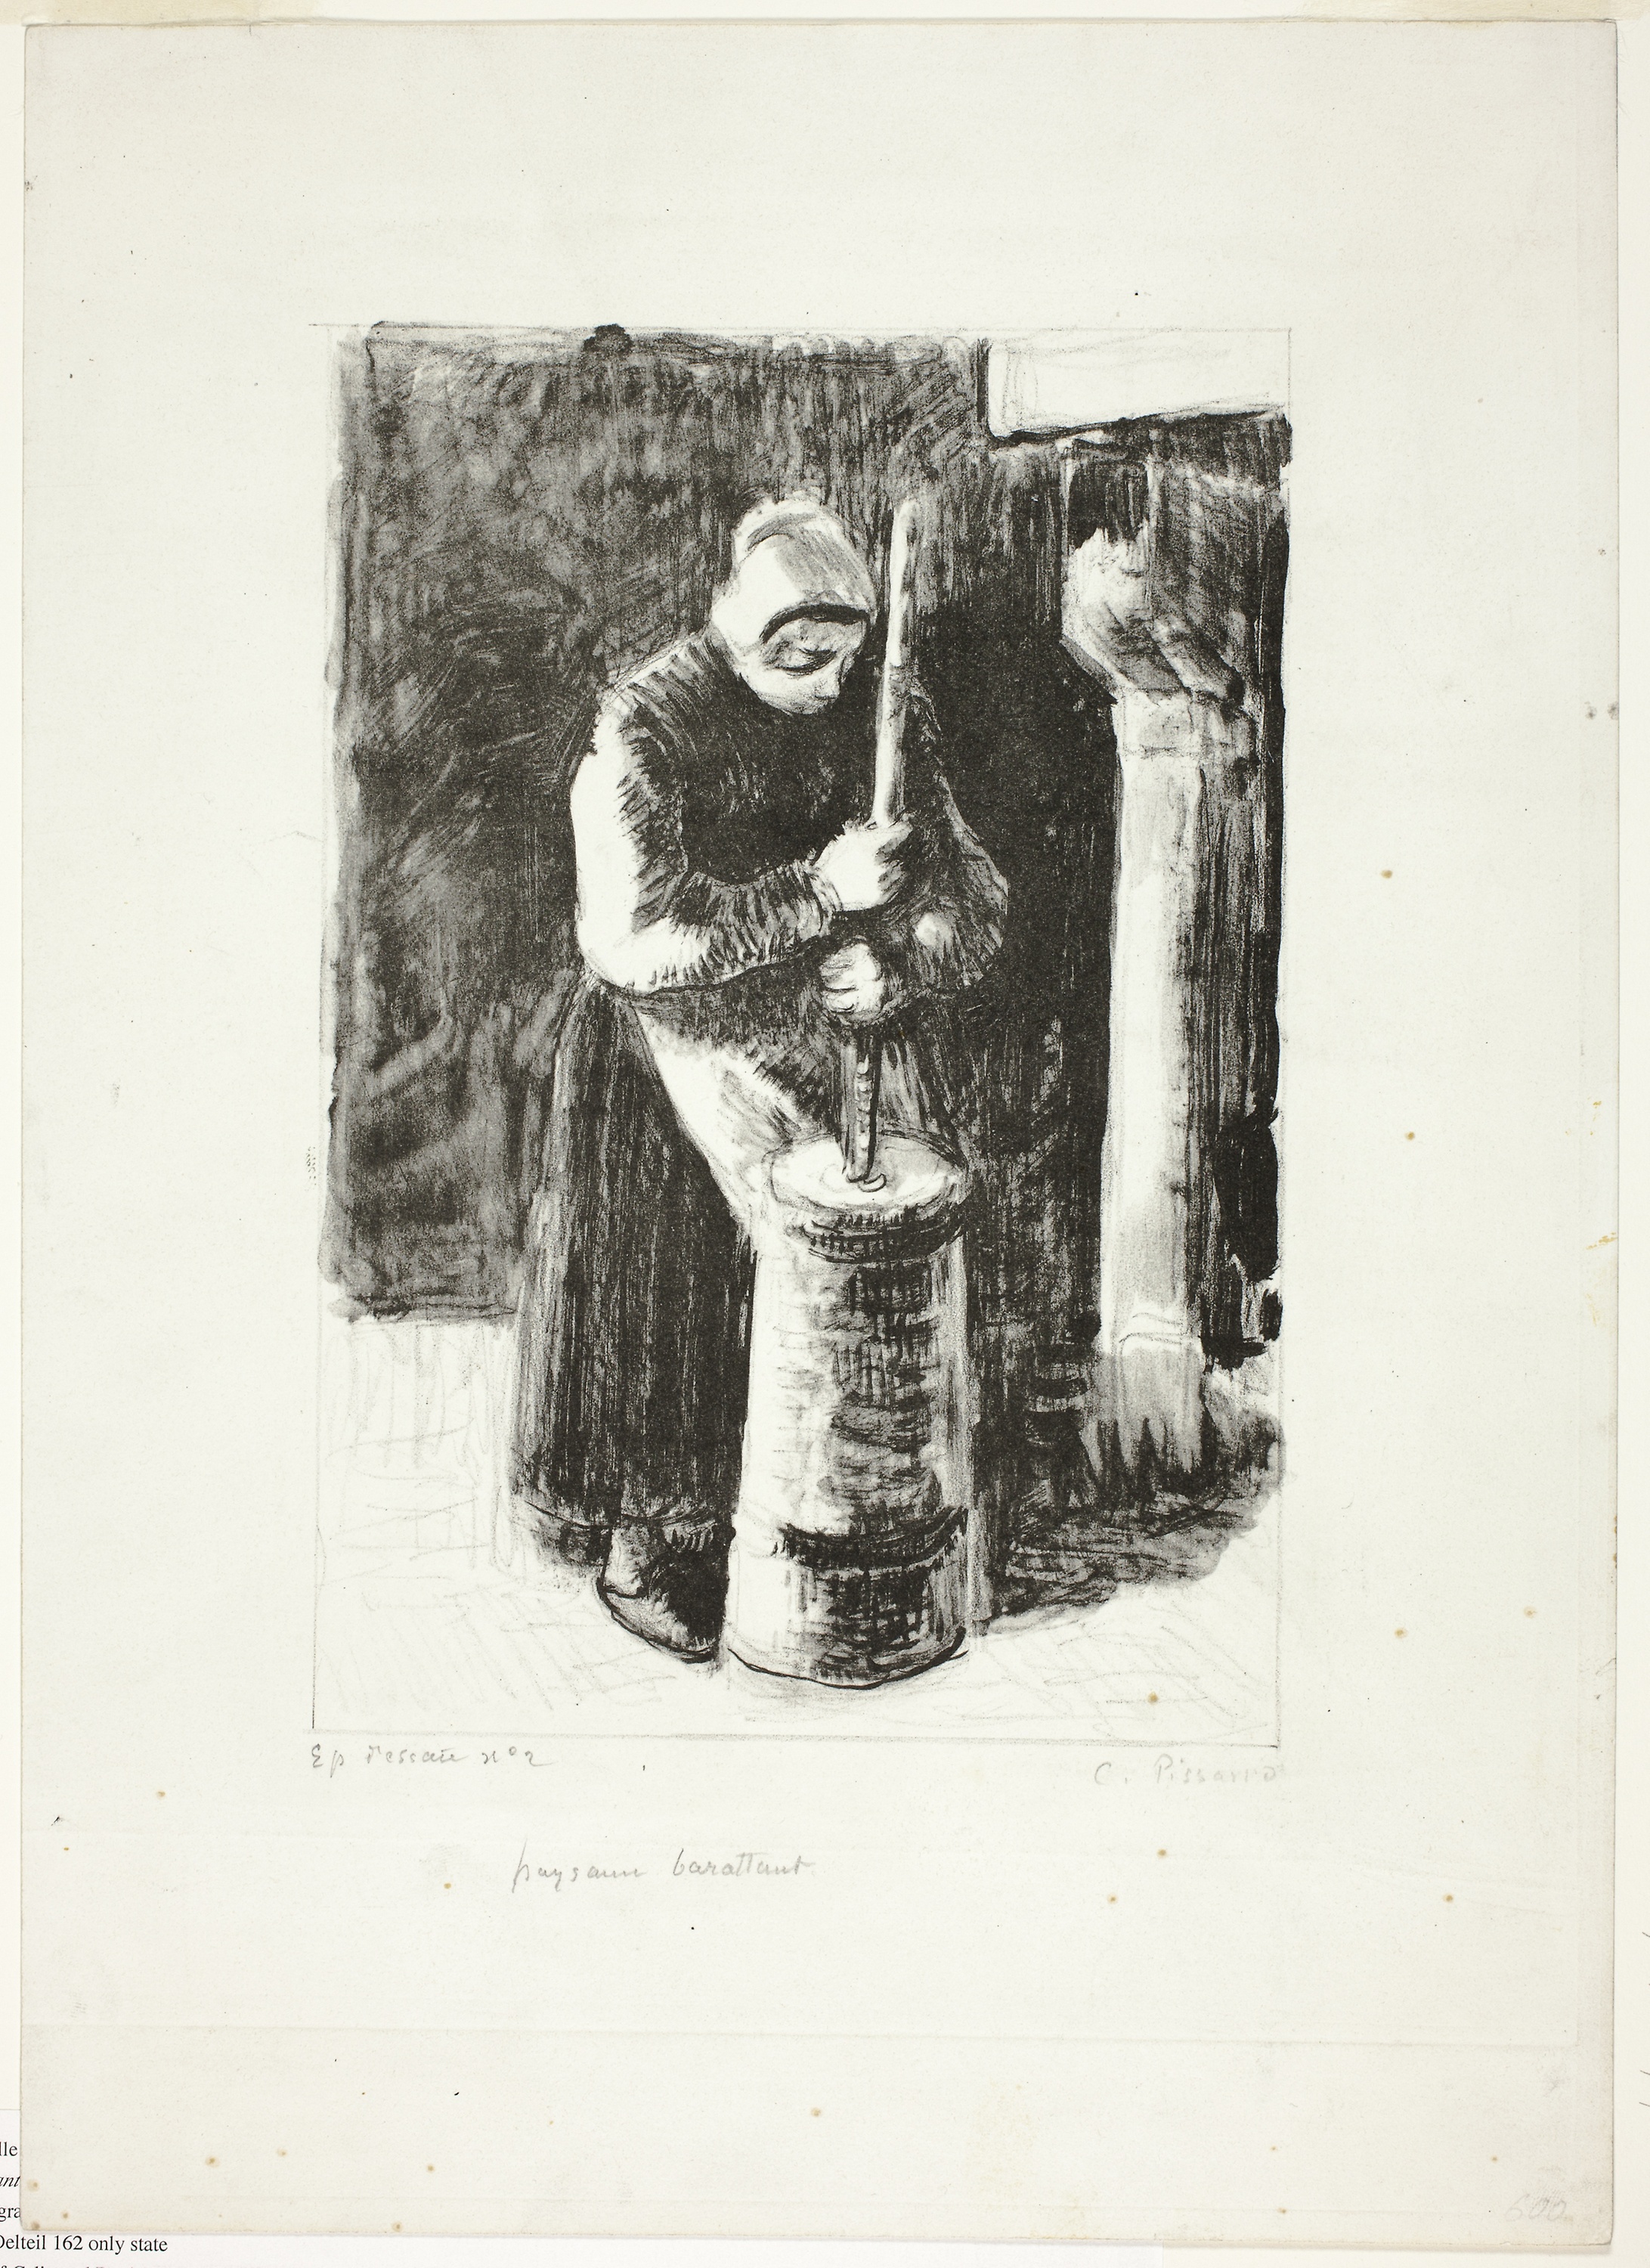
art, black and white, drawing, artwork, illustration, modern art, font, painting, sketch, visual arts, portrait